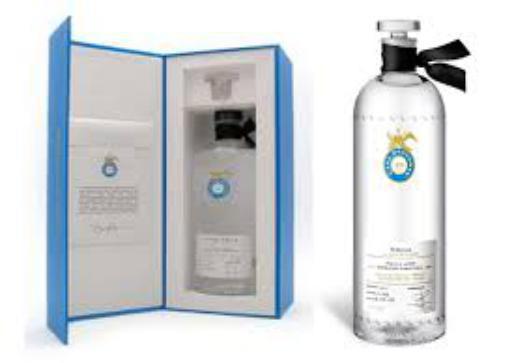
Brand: Casa Dragones
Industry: Food